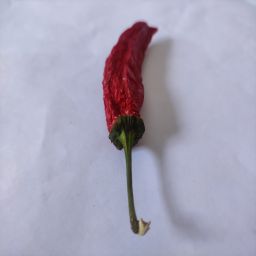
Crop: New Mexico Green Chile
Quality: Dried